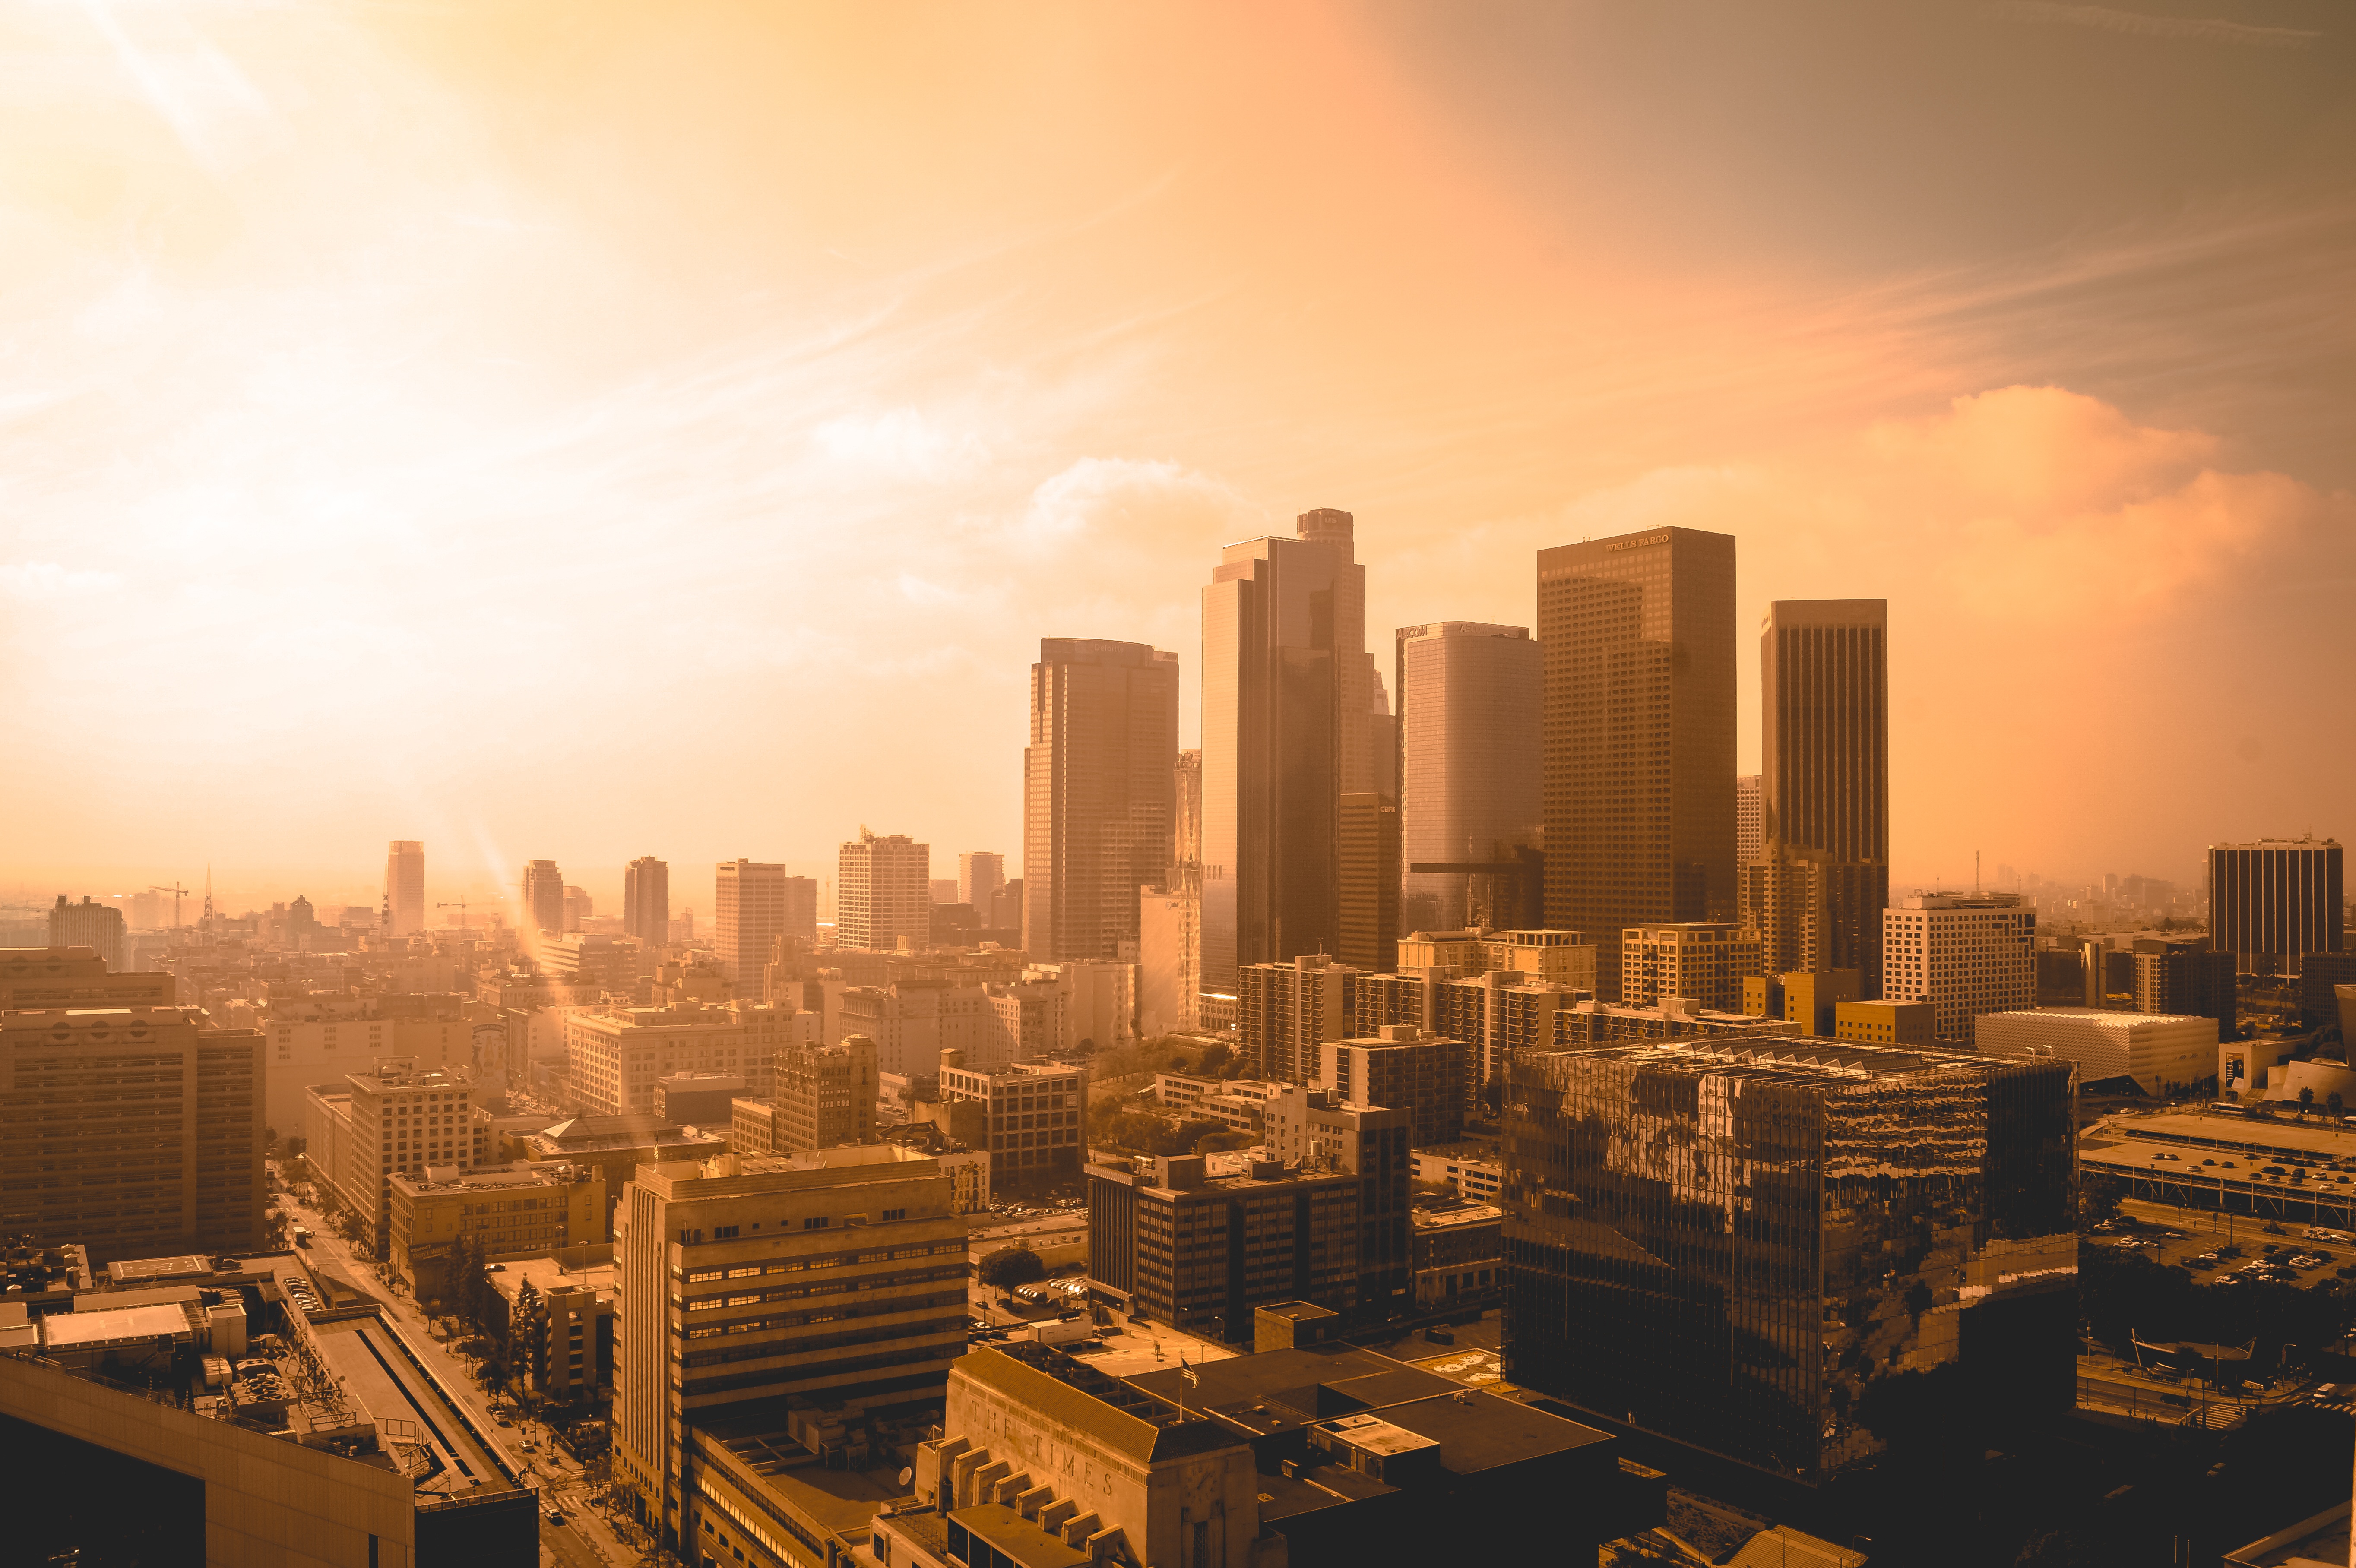
horizon, sunrise, sunset, skyline, morning, dawn, city, skyscraper, cityscape, downtown, dusk, evening, metropolis, urban area, geographical feature, atmospheric phenomenon, human settlement, metropolitan area